List of birds of Malawi

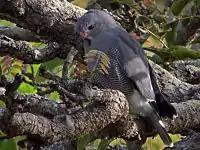
Lizard buzzard, common in woodland throughout Malawi

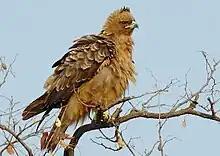
Wahlberg's eagle, a breeding migrant present from August to April

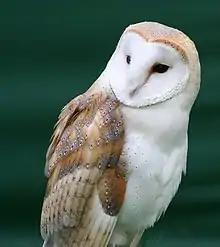
Barn owl, often around farms and villages

Accipitridae is a family of birds of prey, which includes hawks, eagles, kites, harriers and Old World vultures. These birds have powerful hooked beaks for tearing flesh from their prey, strong legs, powerful talons and keen eyesight.